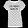
Label: T - shirt / top